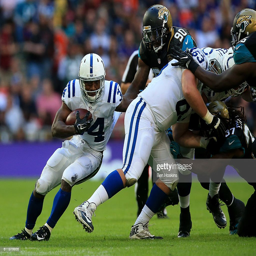
american football player runs with the ball during the match .